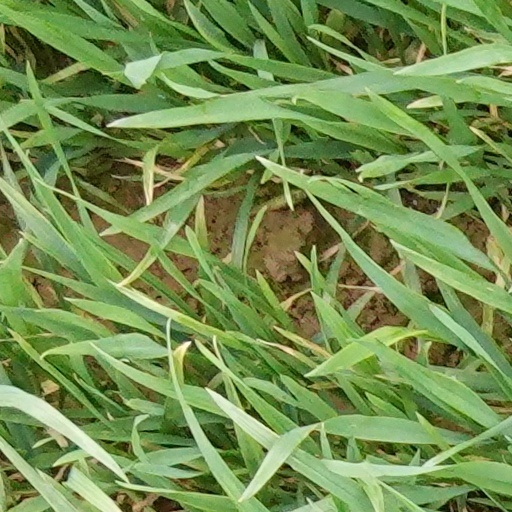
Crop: wheat